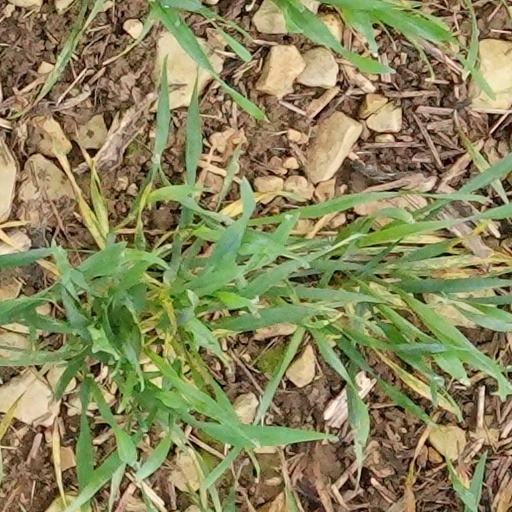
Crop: wheat